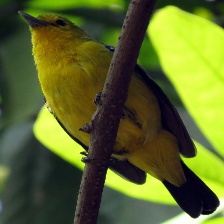
Species: COMMON IORA
Scientific name: AEGITHINA TIPHIA